Diffraction spike

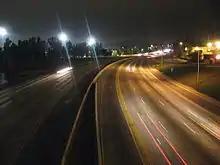
Streaks due to a dirty lens

An improperly cleaned lens or cover glass, or one with a fingerprint may have parallel lines which diffract light similarly to support vanes. They can be distinguished from spikes due to non-circular aperture as they form a prominent smear in a single direction, and from CCD bloom by their oblique angle.